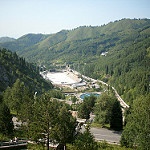
Scene: Outdoor